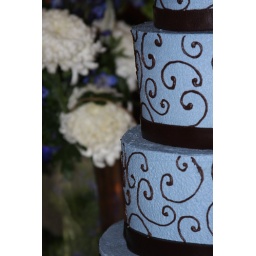
The cake was blue and brown. But the brown looks more black in all my photos.